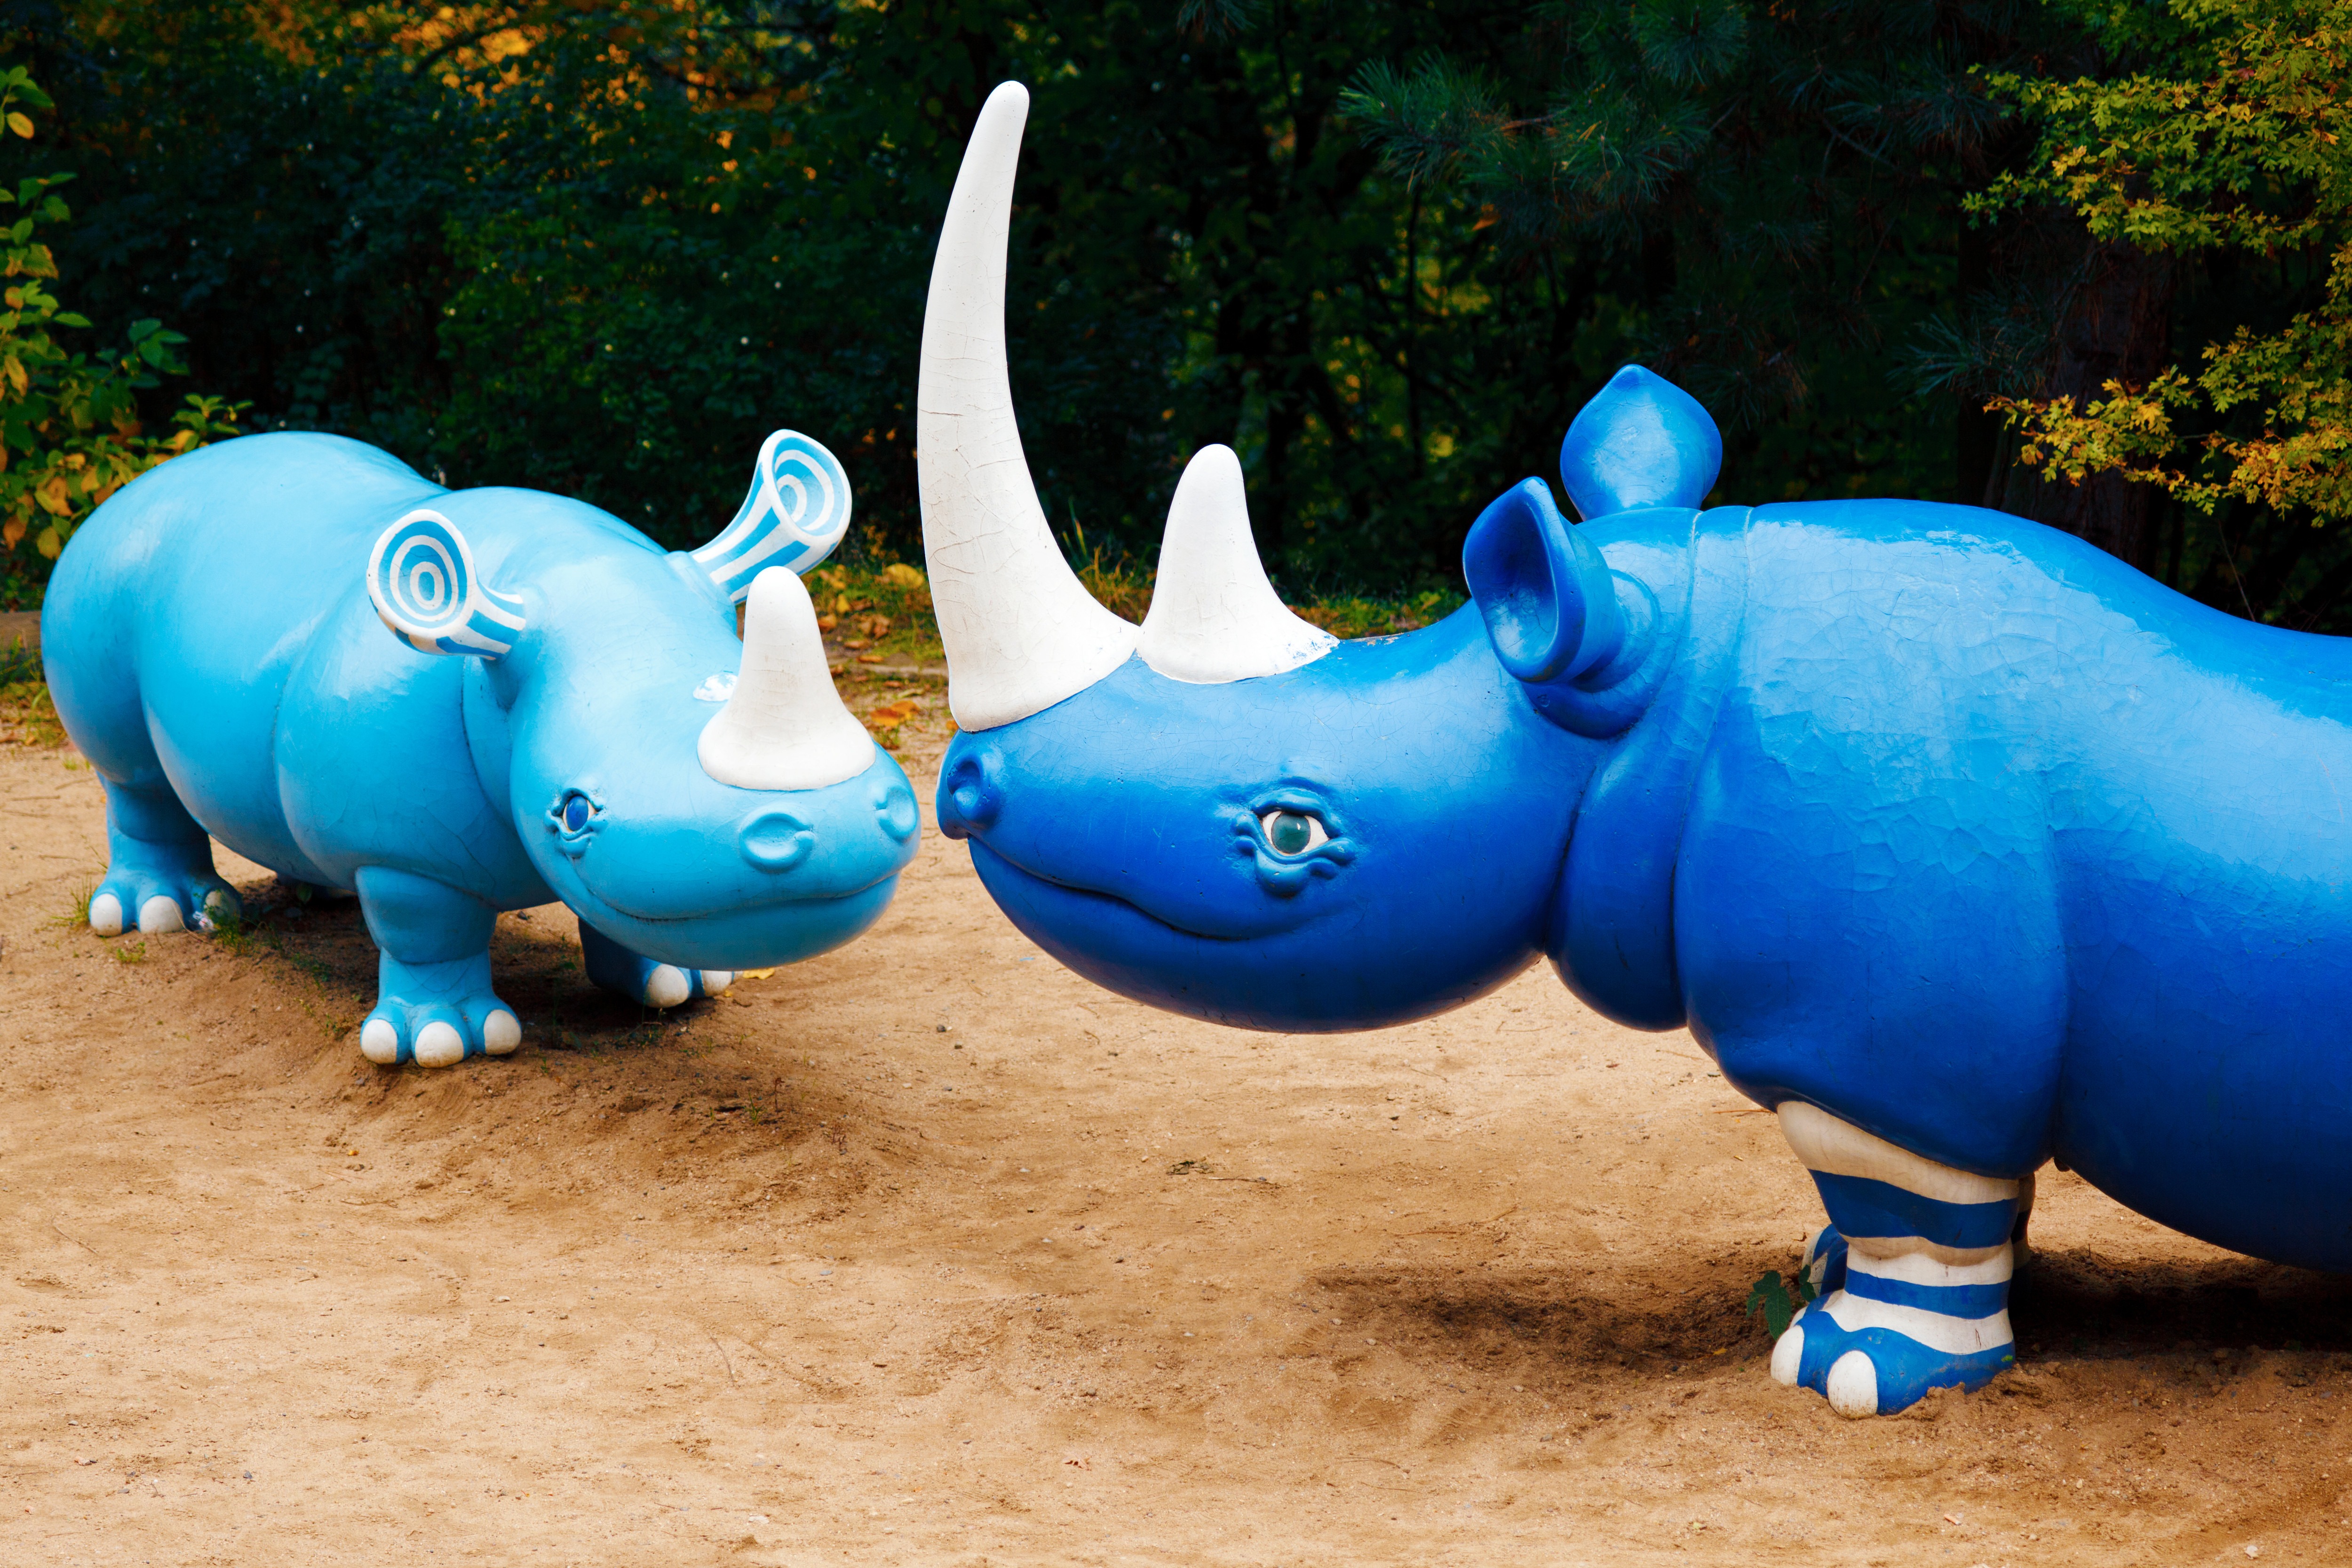
outdoor, game, play, animal, cute, zoo, horse, park, blue, toy, fun, rhinoceros, happy, funny, hippopotamus, hippo, inflatable, horse like mammal